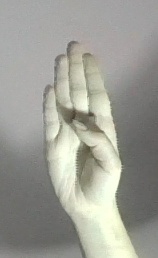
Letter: kaaf